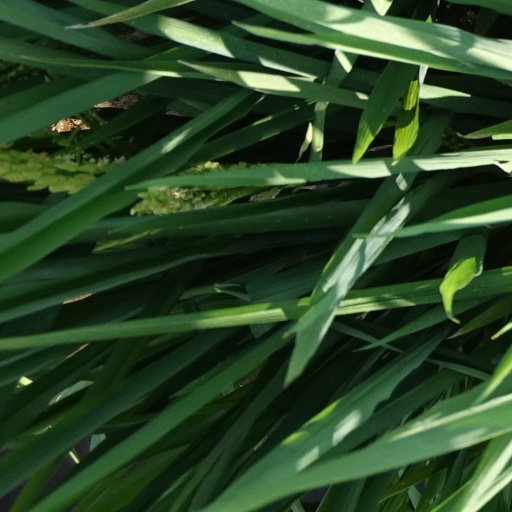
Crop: rice